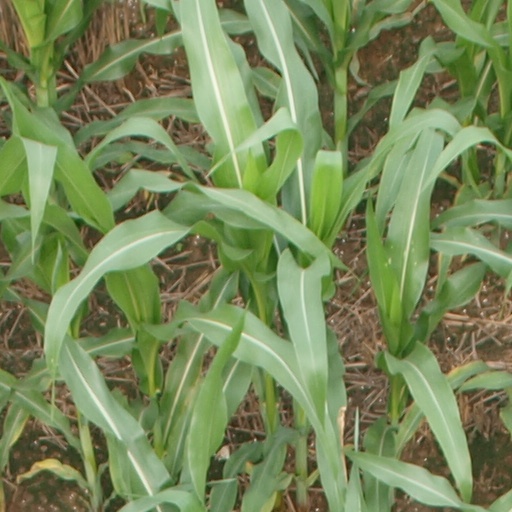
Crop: maize; corn